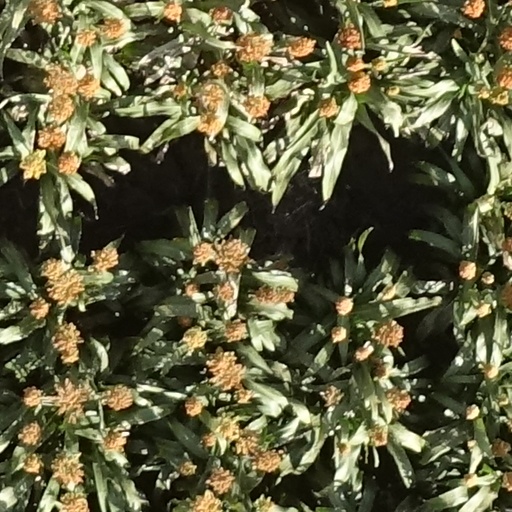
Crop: sorghum